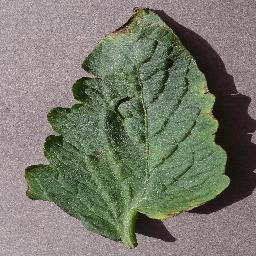
Label: Tomato___Target_Spot